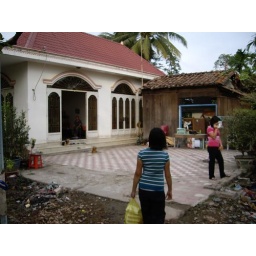
cousins mother-in-law's house, next door to the house i slept in